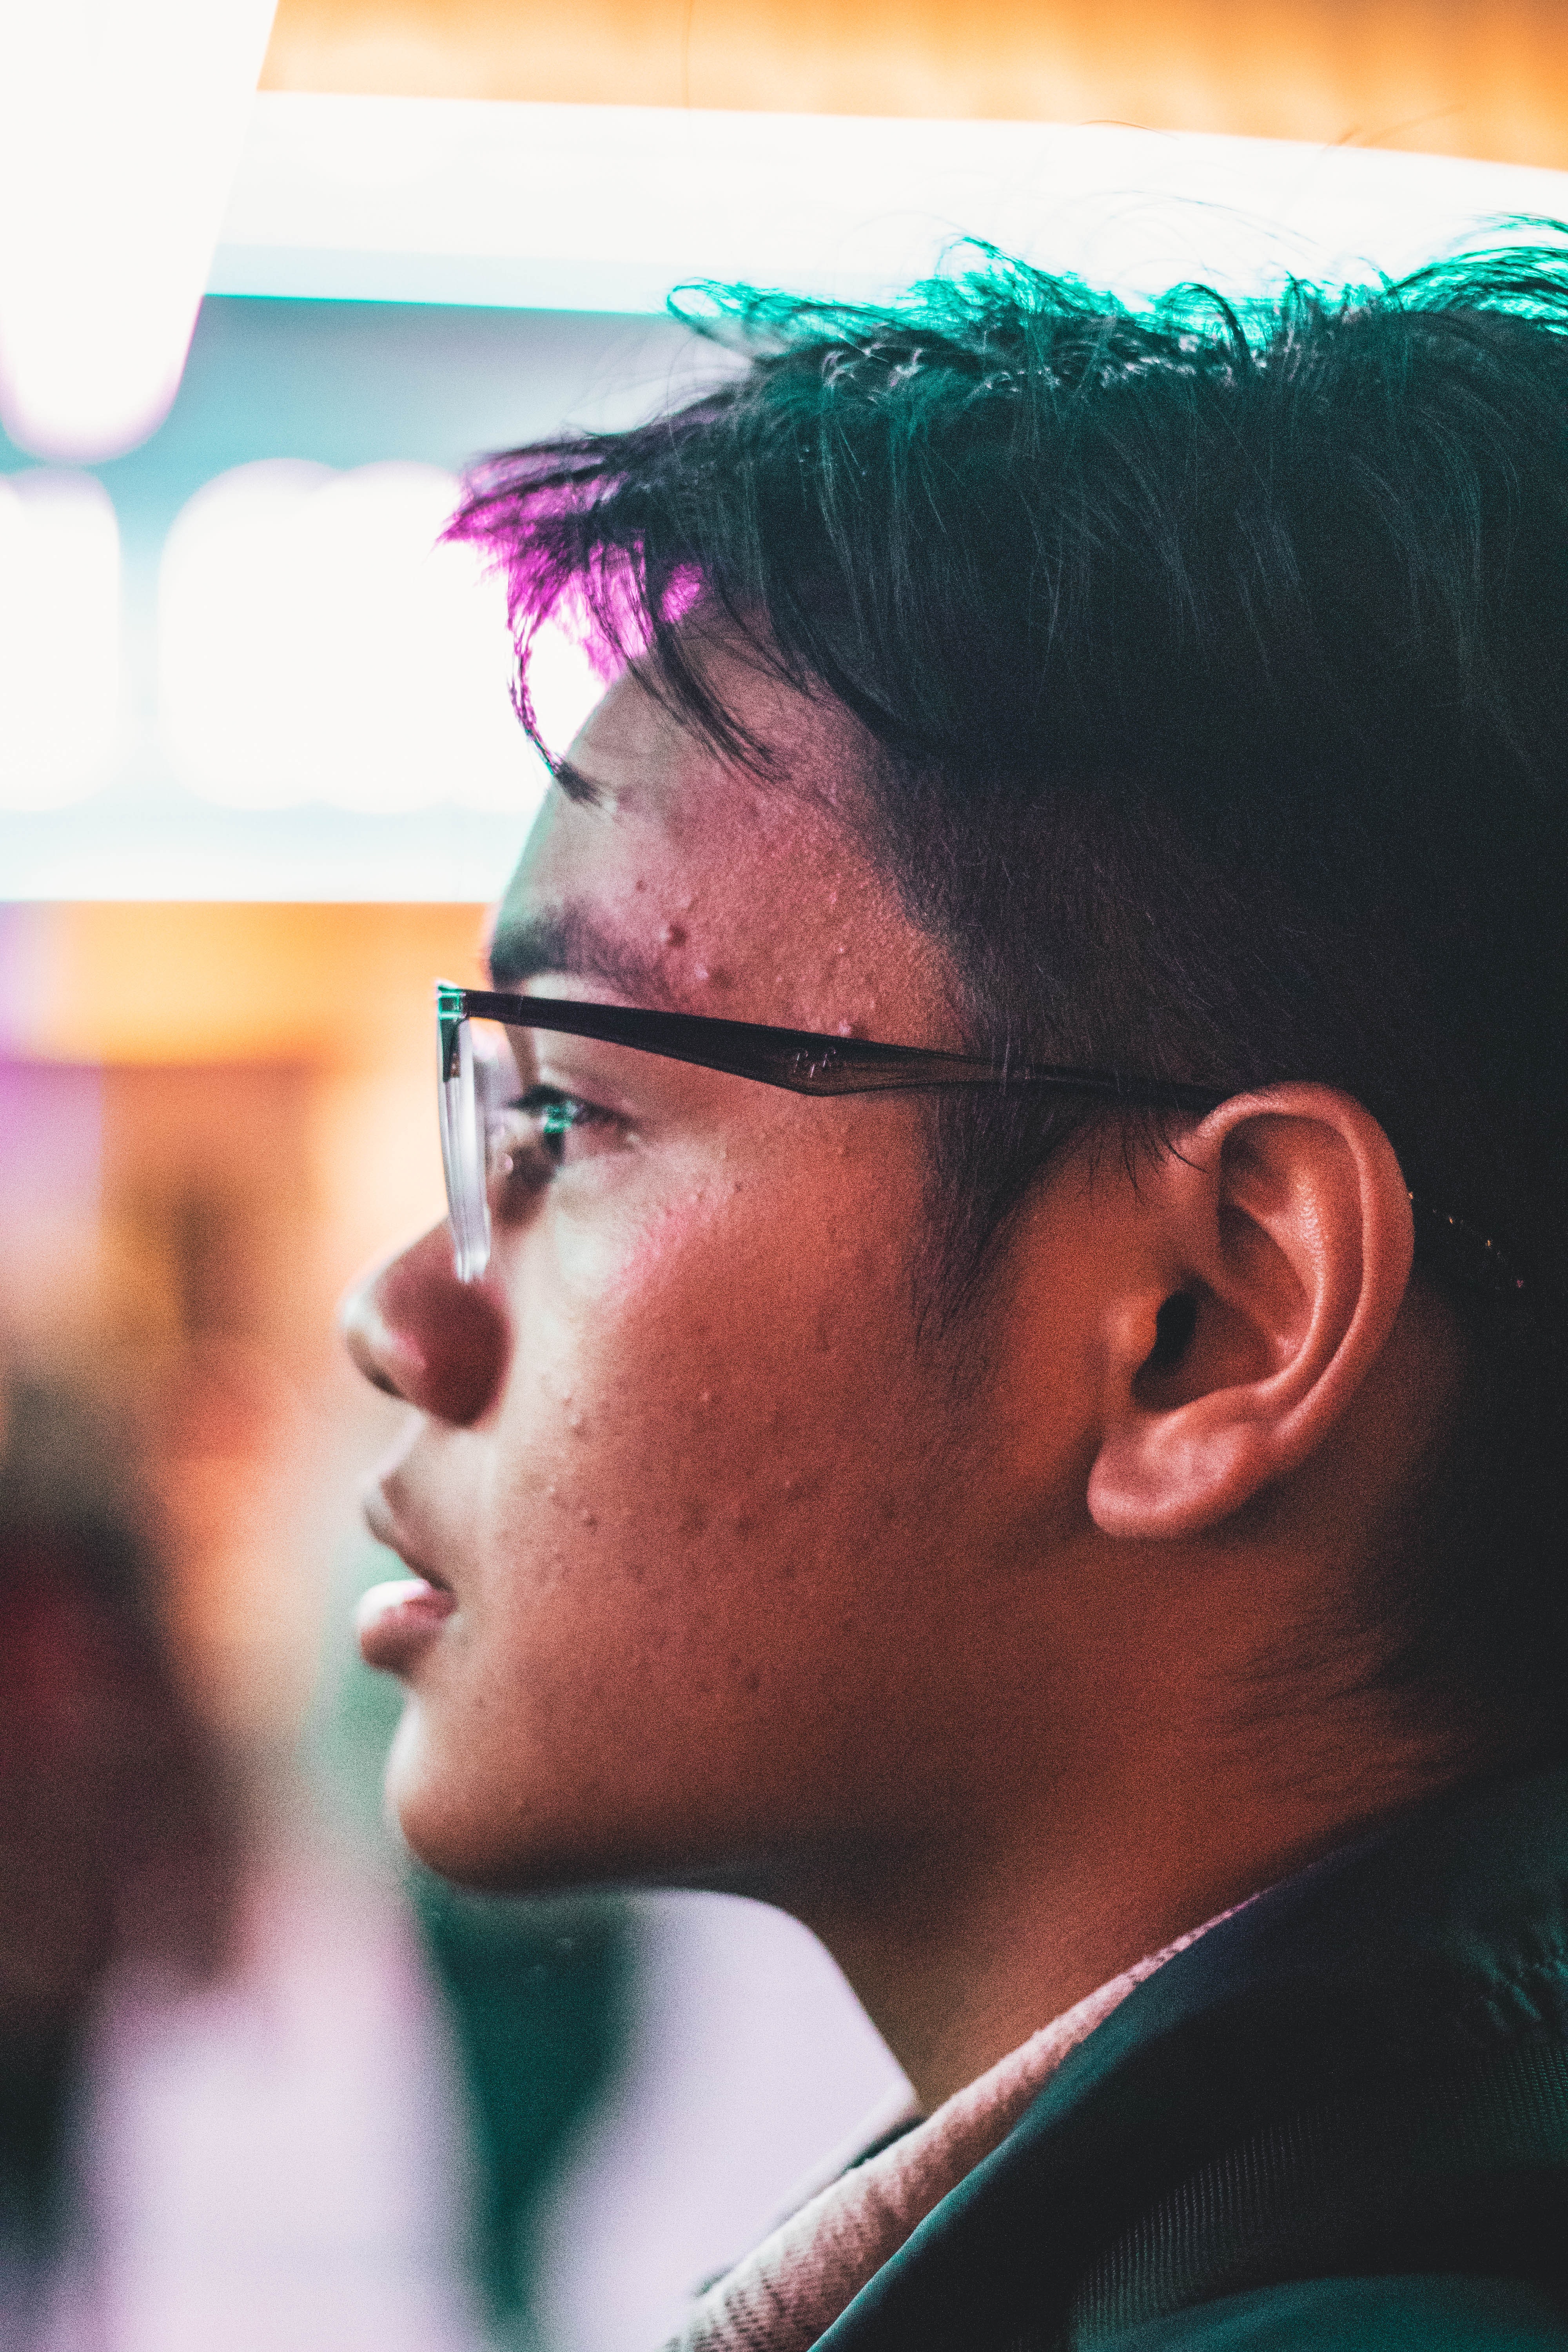
hair, face, hairstyle, glasses, eyewear, cool, forehead, eyebrow, chin, nose, black hair, mohawk hairstyle, ear, hair coloring, vision care, neck, smile